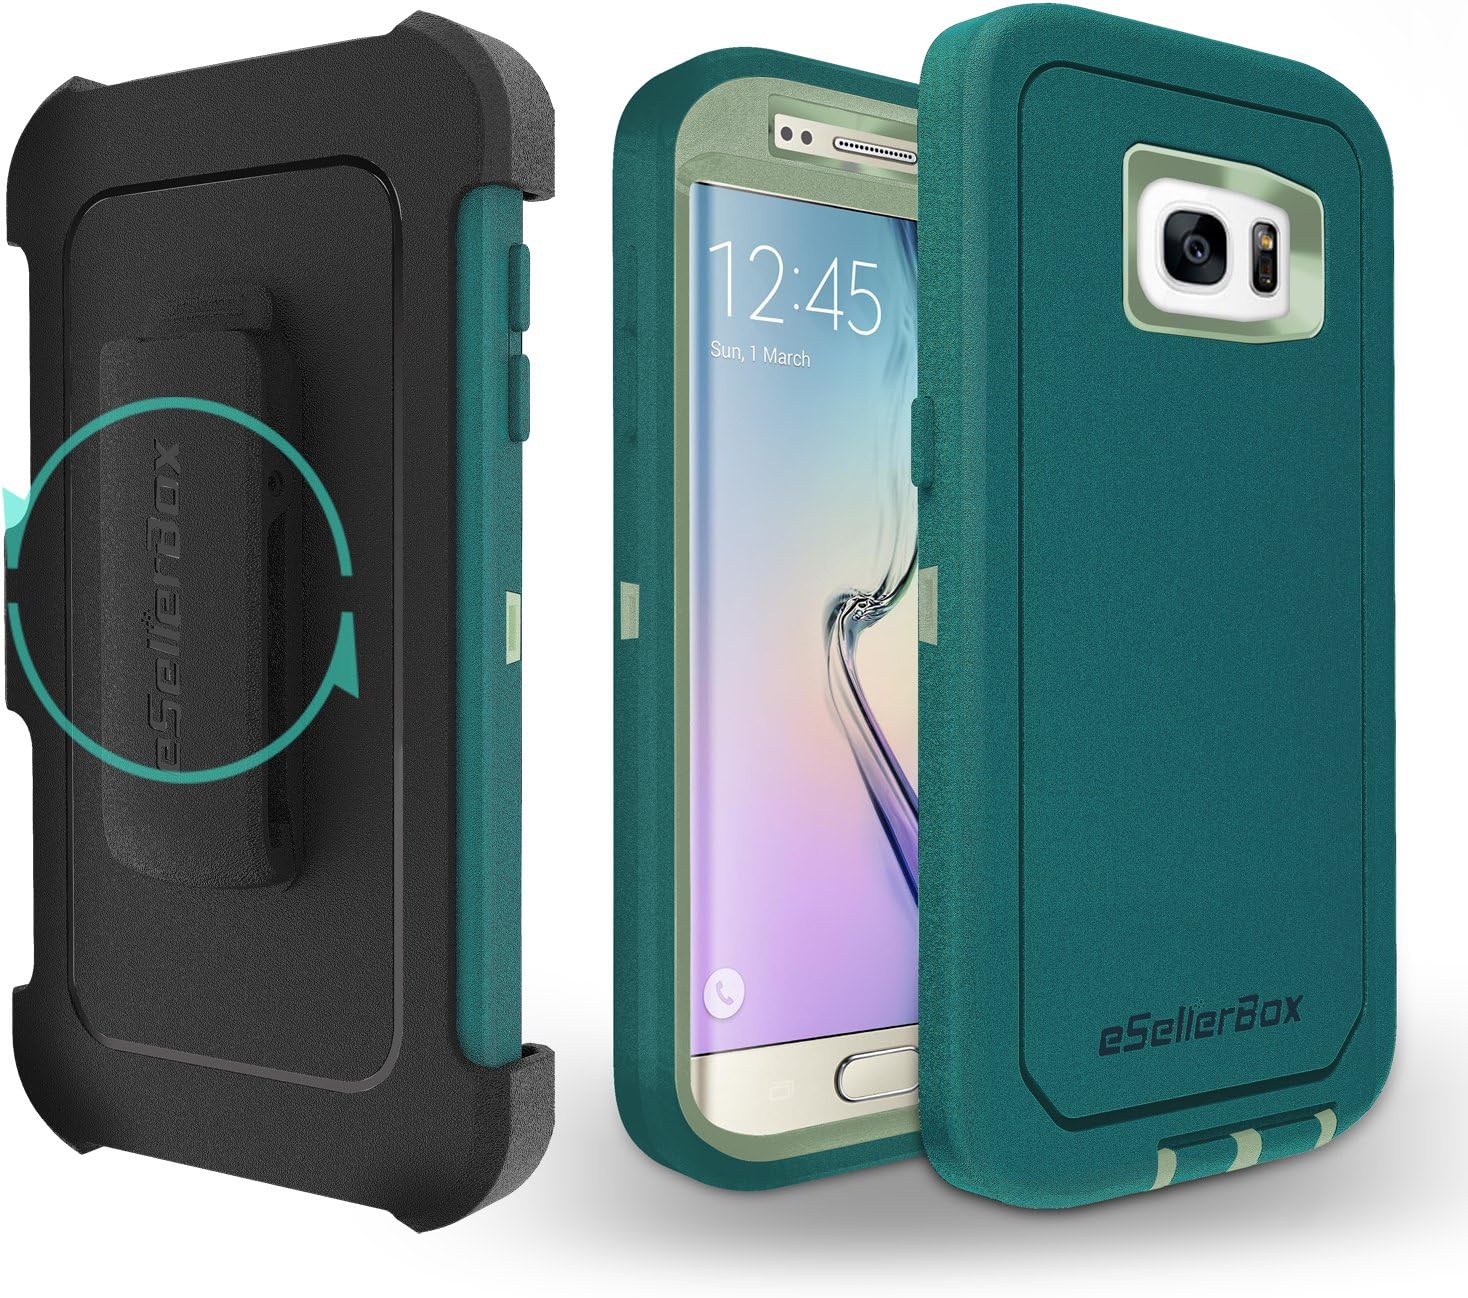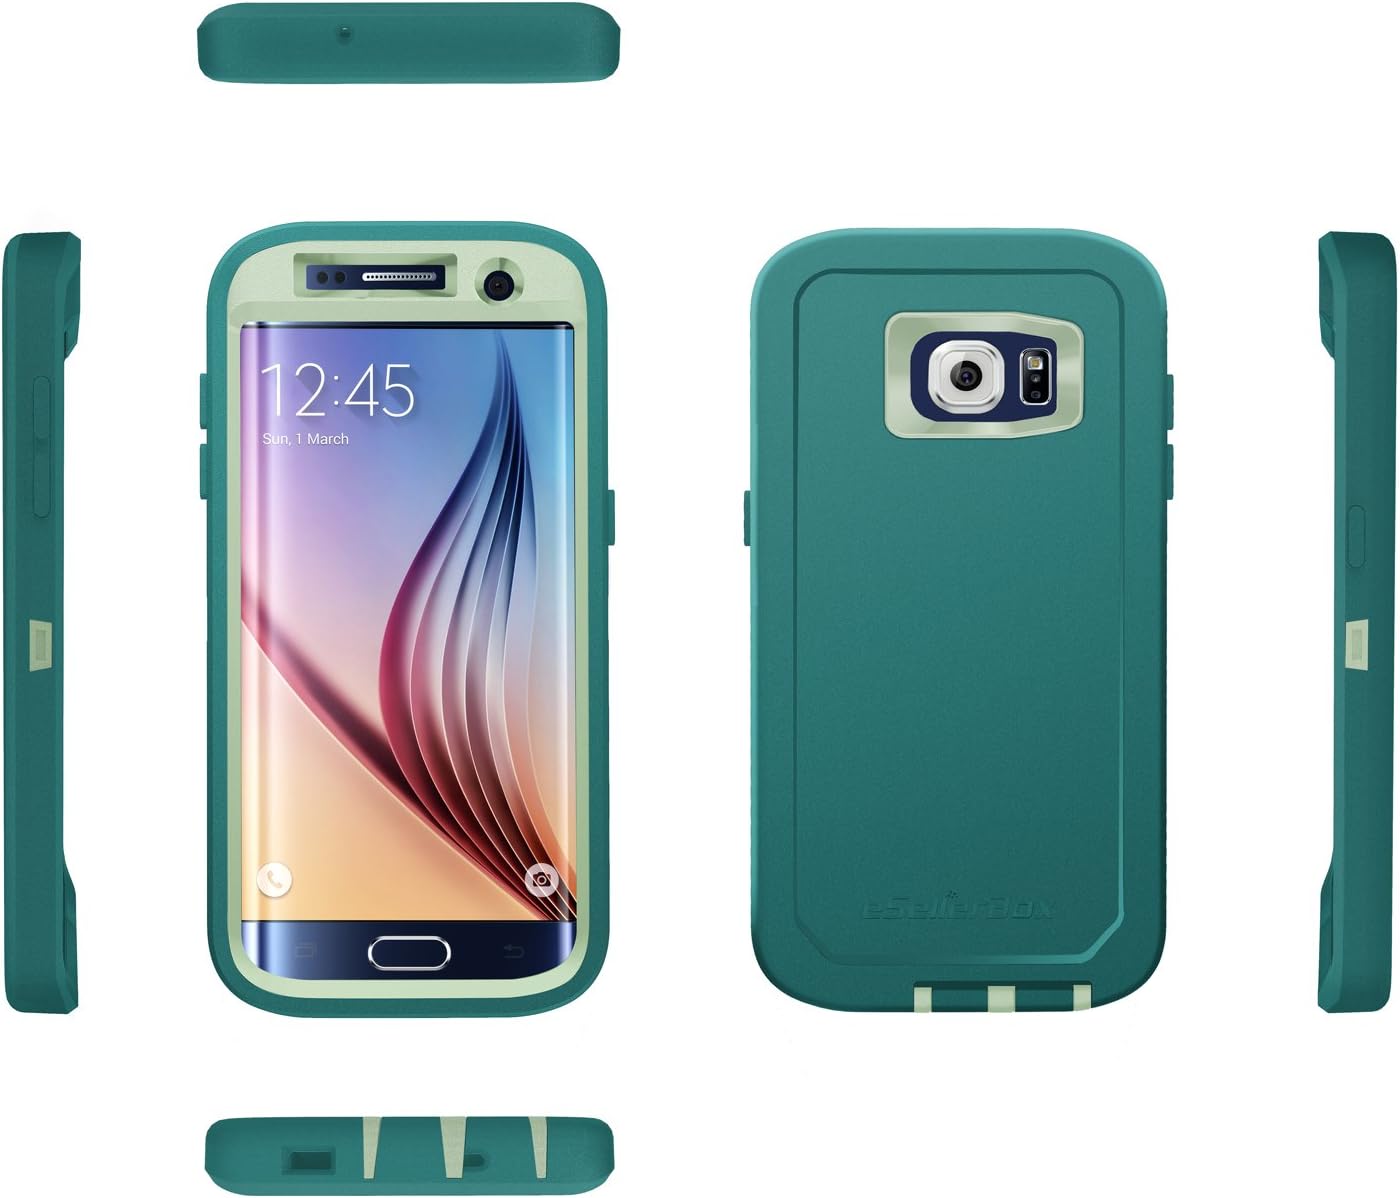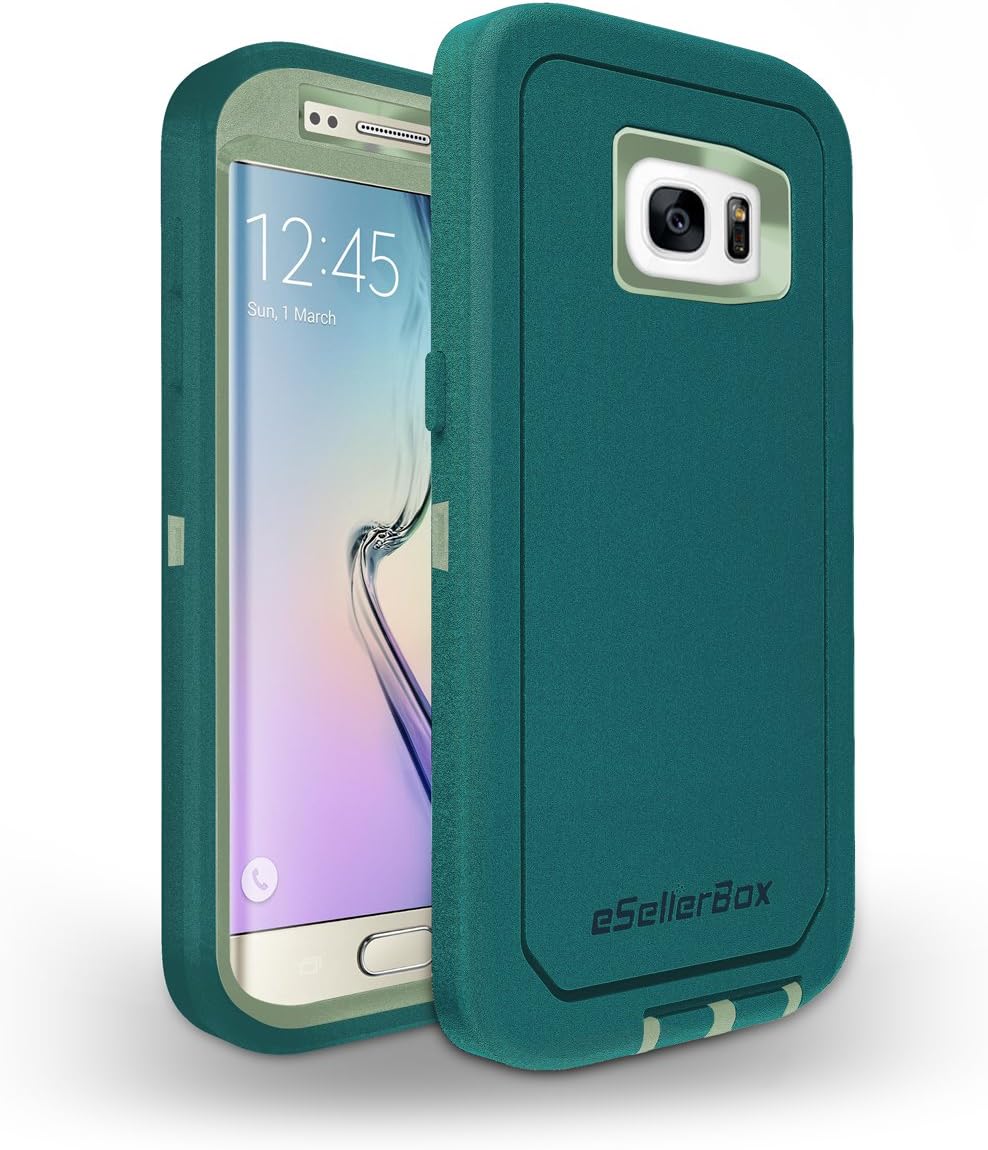
Galaxy S7 Edge Case, eSellerBox Heavy Duty Full-body Rugged Armor Hybrid Multi-Layer Defense With Kickstand Belt Clip Holster WITHOUT Built-in Screen Protector Protective bumper Case Cover (Lake Blue&Blue)
Category: Cell Phones & Accessories
About eSellerBox Case Brand:The confidence to make your mobile world truly mobile. It starts with protection, but never ends there. Technology enhances your life and helps you do more. Our products protect what matters most at every turn — to safeguard your limitless possibilities. But it’s more than just your device, we protect what matters most to you — your treasured memories and your peace of mind. eSellerBox combines quality construction with pragmatic features and elegant design | great for any occasion: the Verge Series case is comfortable in any environment, No longer care about form over function | the Verge combines the perfect mix of both, supplying both safety and looks in a singular. The confidence to make your mobile world truly mobile. It starts with protection, but never ends there. Technology enhances your life and helps you do more. Our products protect what matters most at every turn — to safeguard your limitless possibilities. But it’s more than just your device, we protect what matters most to you — your treasured memories and your peace of mind. Package included: 1x eSellerBox Case for Galaxy S7 Edge With Belt Clip
Features: Perfect Compatible for Samsung Galaxy S7 Edge 2016 Edition,Fully Complements the cutouts for speakers, charging ports, audio ports and buttons | Holster Design,Rugged top-quality protective your precious new device with an Kickstand that provides for landscape viewing and a comfortable typing angle | Holster Design,Rugged top-quality protective your precious new device with an Kickstand that provides for landscape viewing and a comfortable typing angle | Durable Material 3-Layers Protection,Constructed from high-grade TPU and PC polycarbonate,Drop Protection,Dust Protection,shock Protection,Screen Protection. | Sporty Design,available in multiple colors and support Wireless charging doesn't remove the case (without built-in screen protector )